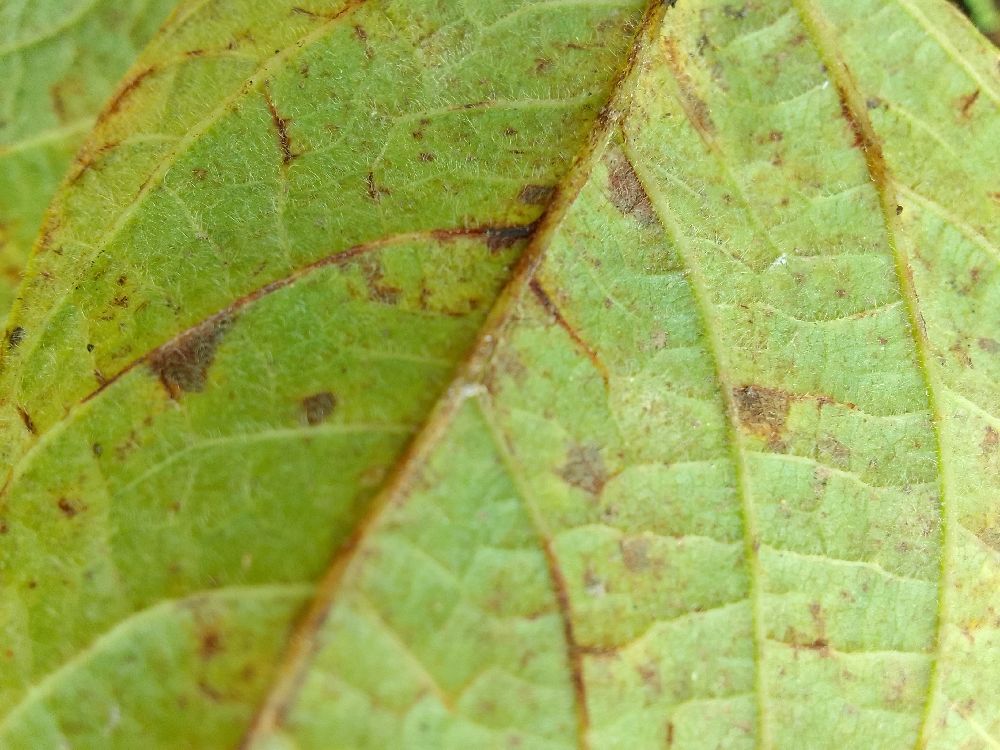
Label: anthracnose